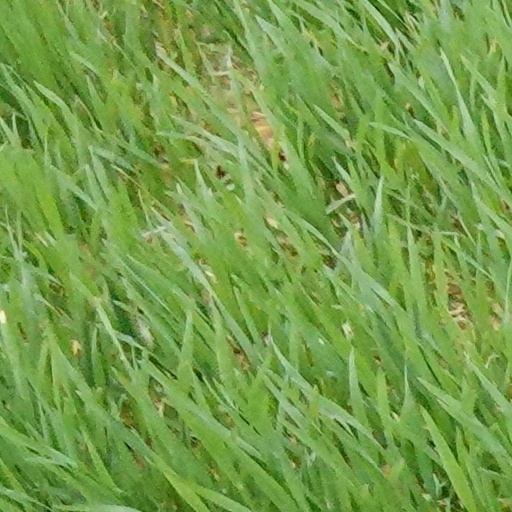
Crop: wheat